Davide Zappacosta

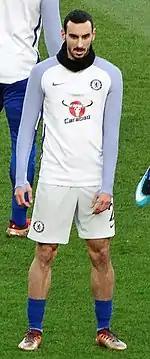
Zappacosta training with Chelsea in 2017

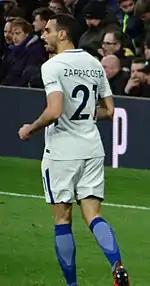
Zappacosta playing for Chelsea in 2017

On 31 August 2017, he was sold to Chelsea for a reported fee of €28 million plus bonuses. He signed a four-year deal at Stamford Bridge. The transfer was completed minutes before the transfer window shut on deadline day. Zappacosta made his debut for Chelsea on 9 September as a substitute replacing Victor Moses in the 74th minute of a 2–1 away win against Leicester City. He made his Champions League debut and scored his first goal for Chelsea on 12 September 2017, in a 6–0 home win against Qarabağ FK. With this goal, Zappacosta became the 100th Italian player to score a goal in the Champions League. His first Premier League goal came from outside the box in a 5–0 home win against Stoke City on 30 December 2017. At the end of the season he was an unused substitute as Chelsea beat Manchester United in the 2018 FA Cup Final.